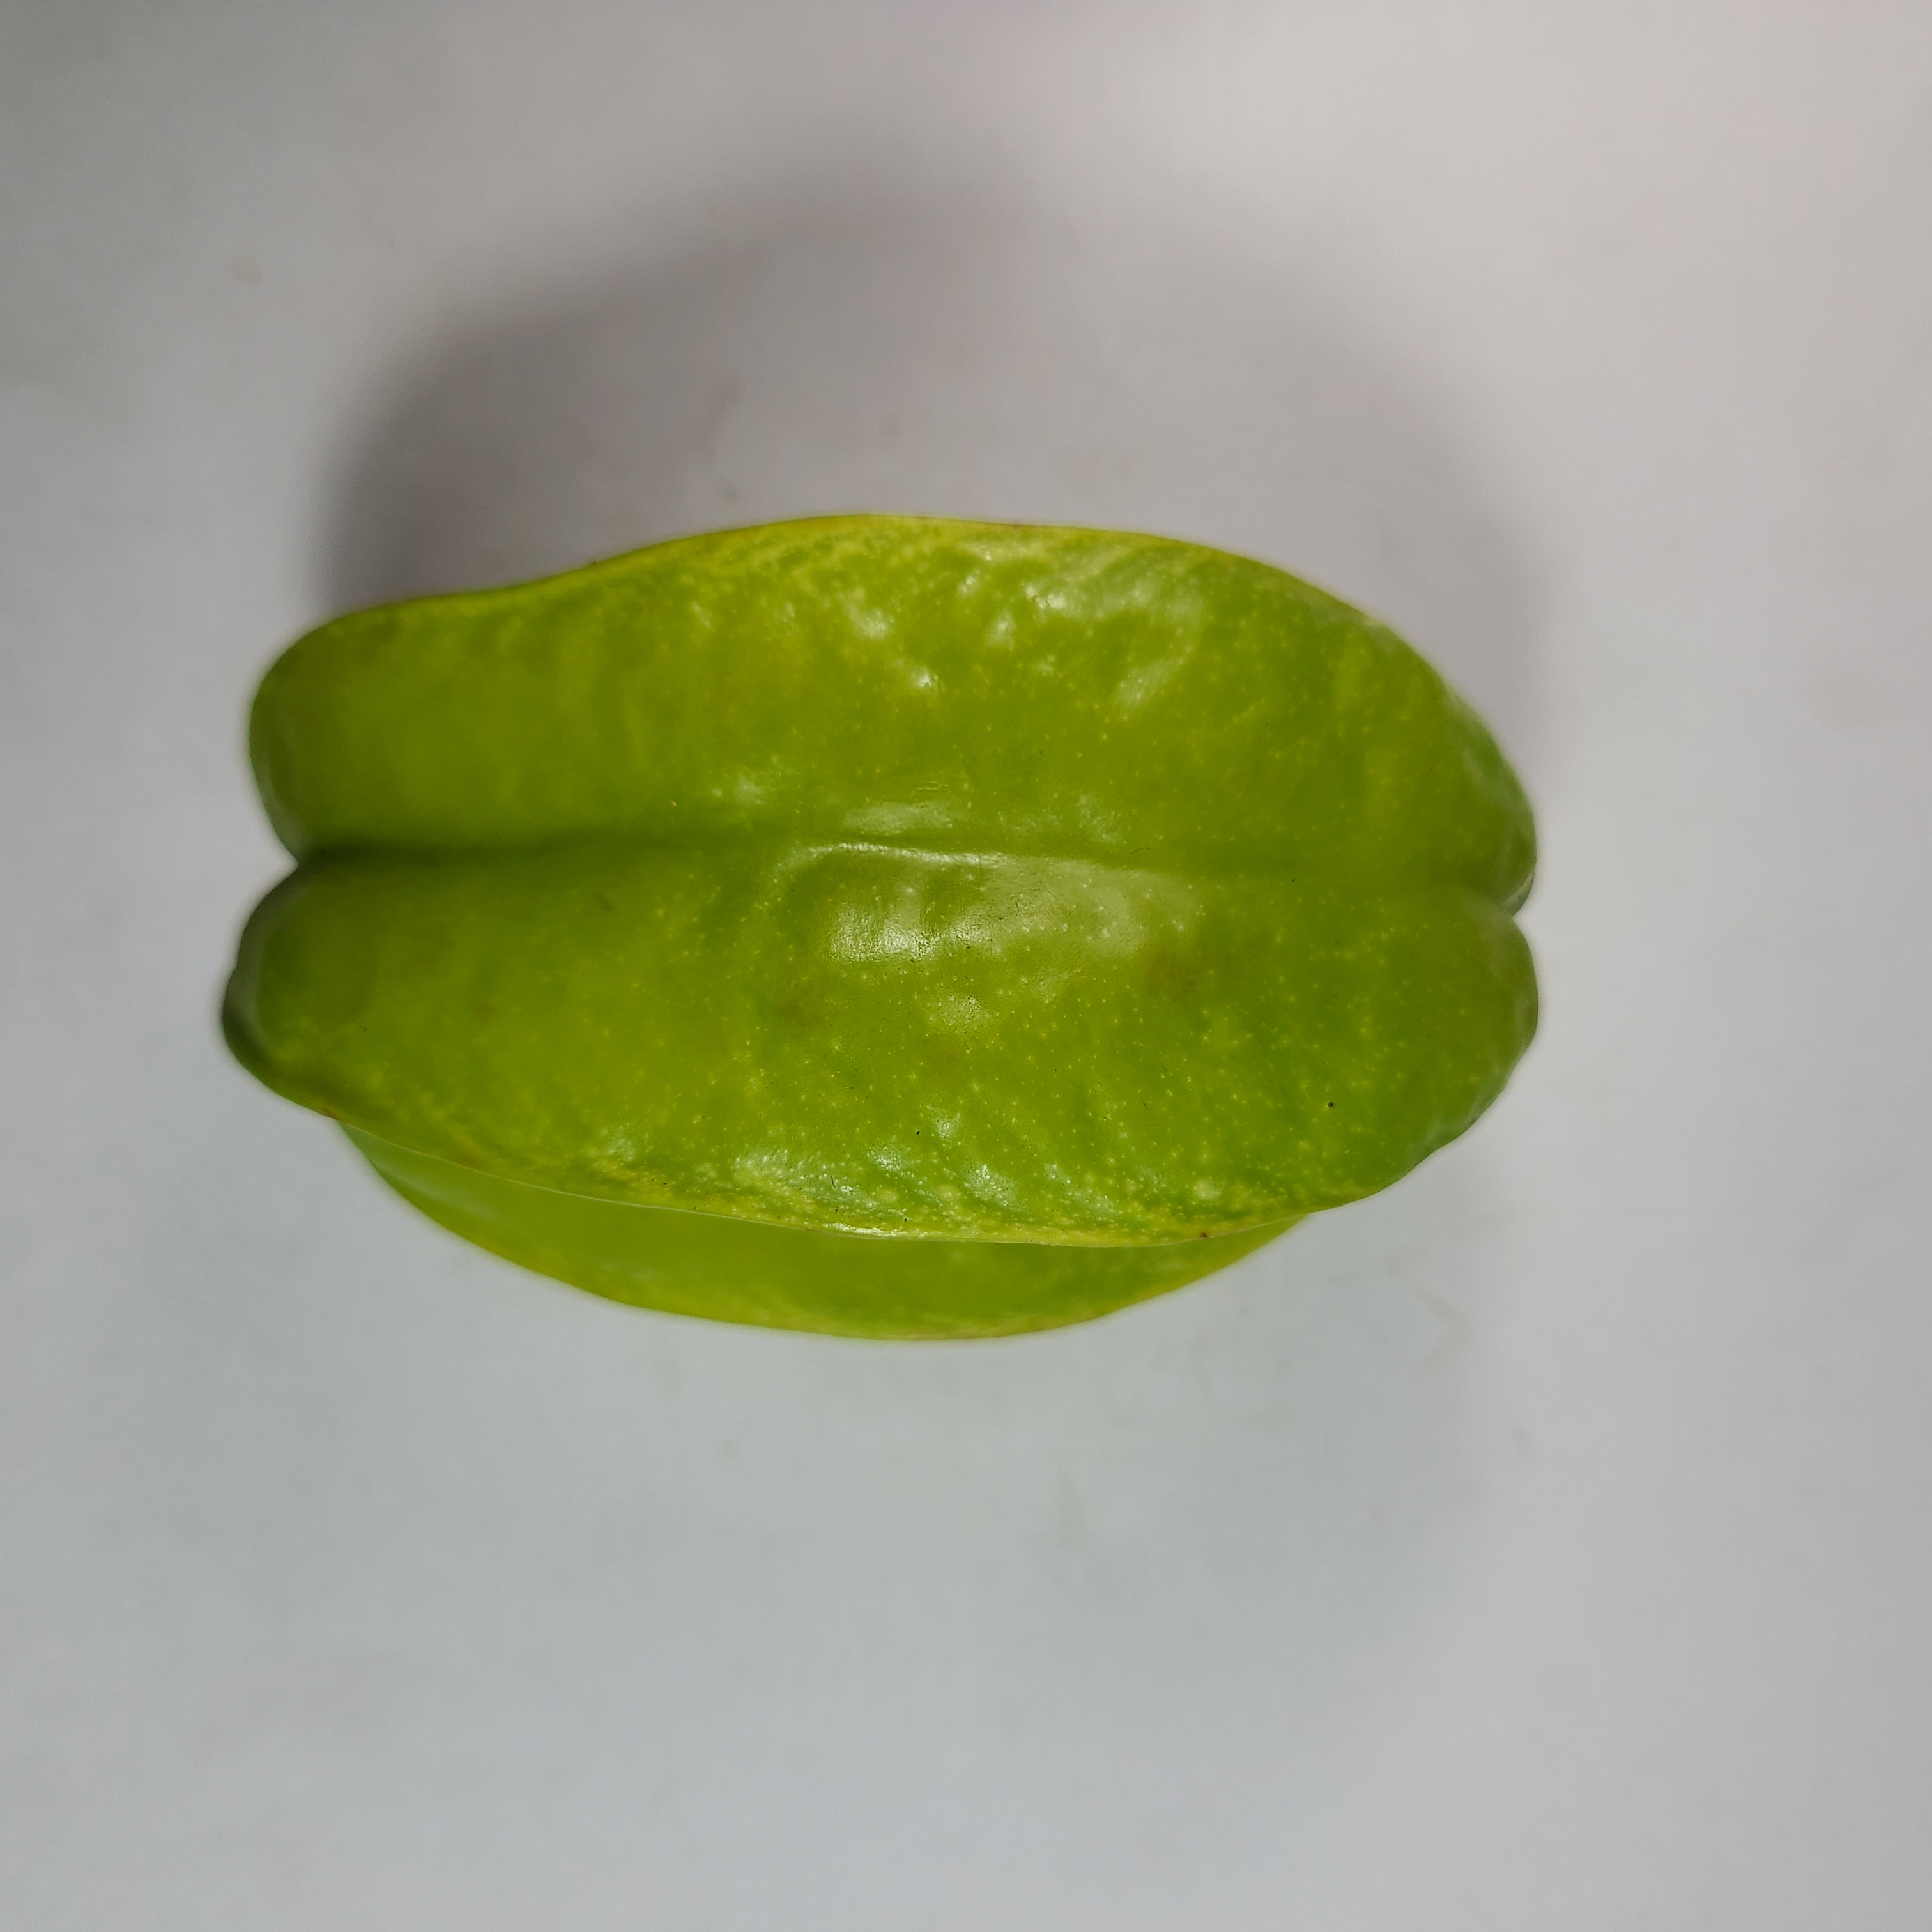
Label: Healthy Fruits